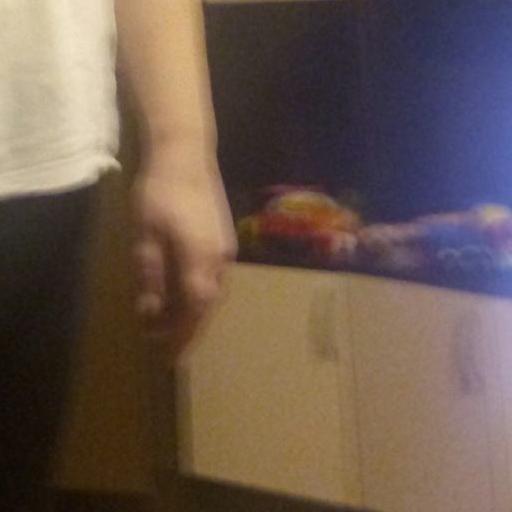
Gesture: no_gesture